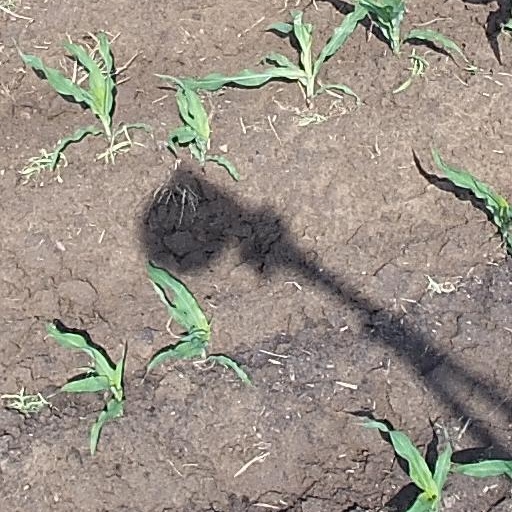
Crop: maize; corn